IKA-Renault Torino

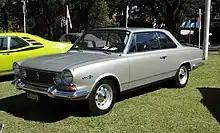
1967 IKA Torino 380 W, the top version between 1966 and 1970. The body has the basic shape of the 1965 Rambler American 2-door hardtop

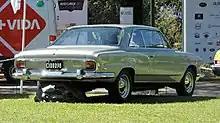
Rear view

In 1961, IKA (Industrias Kaiser Argentina) was looking for a car that could break into the Argentinian market, a car that could combine American reliability with European elegance. The automaker provided two 1965 Rambler Americans (a coupe hardtop and a sedan) to Pininfarina seeking styling updates. The new design largely maintained the general shape of the original Rambler with a completely new interior and facelifted "European" grille and rear end.